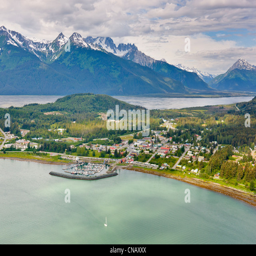
aerial view of the city in the background